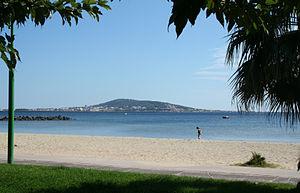
Mèze (Hérault) - Plage, étang de Thau et vue sur la colline de St-Clair (Sète).
Mèze est une commune française située dans le département de l'Hérault, en région Occitanie. Elle appartient à la communauté d'agglomération Sète Agglopôle Méditerranée. Ses habitants sont appelés les Mézois.